Borsig Palace

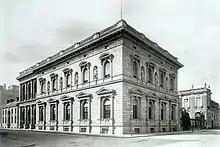
"Palais Borsig" in 1881

The Borsig Palace was an iconic building at the corner of Voßstraße and Wilhelmstraße in the center of Berlin and one of the grandest Italianate villas in Germany. Completed in 1877 for industrialist Albert Borsig, who died before he could move in, the building served for a time as a bank. In 1933 it became the residence of Vice-Chancellor Franz von Papen, where dramatic scenes relating to the Night of the Long Knives would play out just one year later. In the aftermath, Palais Borsig was converted into the new headquarters of the Sturmabteilung (Storm Troopers) on Adolf Hitler's direct orders. It was then integrated into the New Reich Chancellery by Albert Speer in 1938. The palace was severely damaged in World War II and, together with Hitler's Chancellery, demolished by the Soviet forces in 1947.